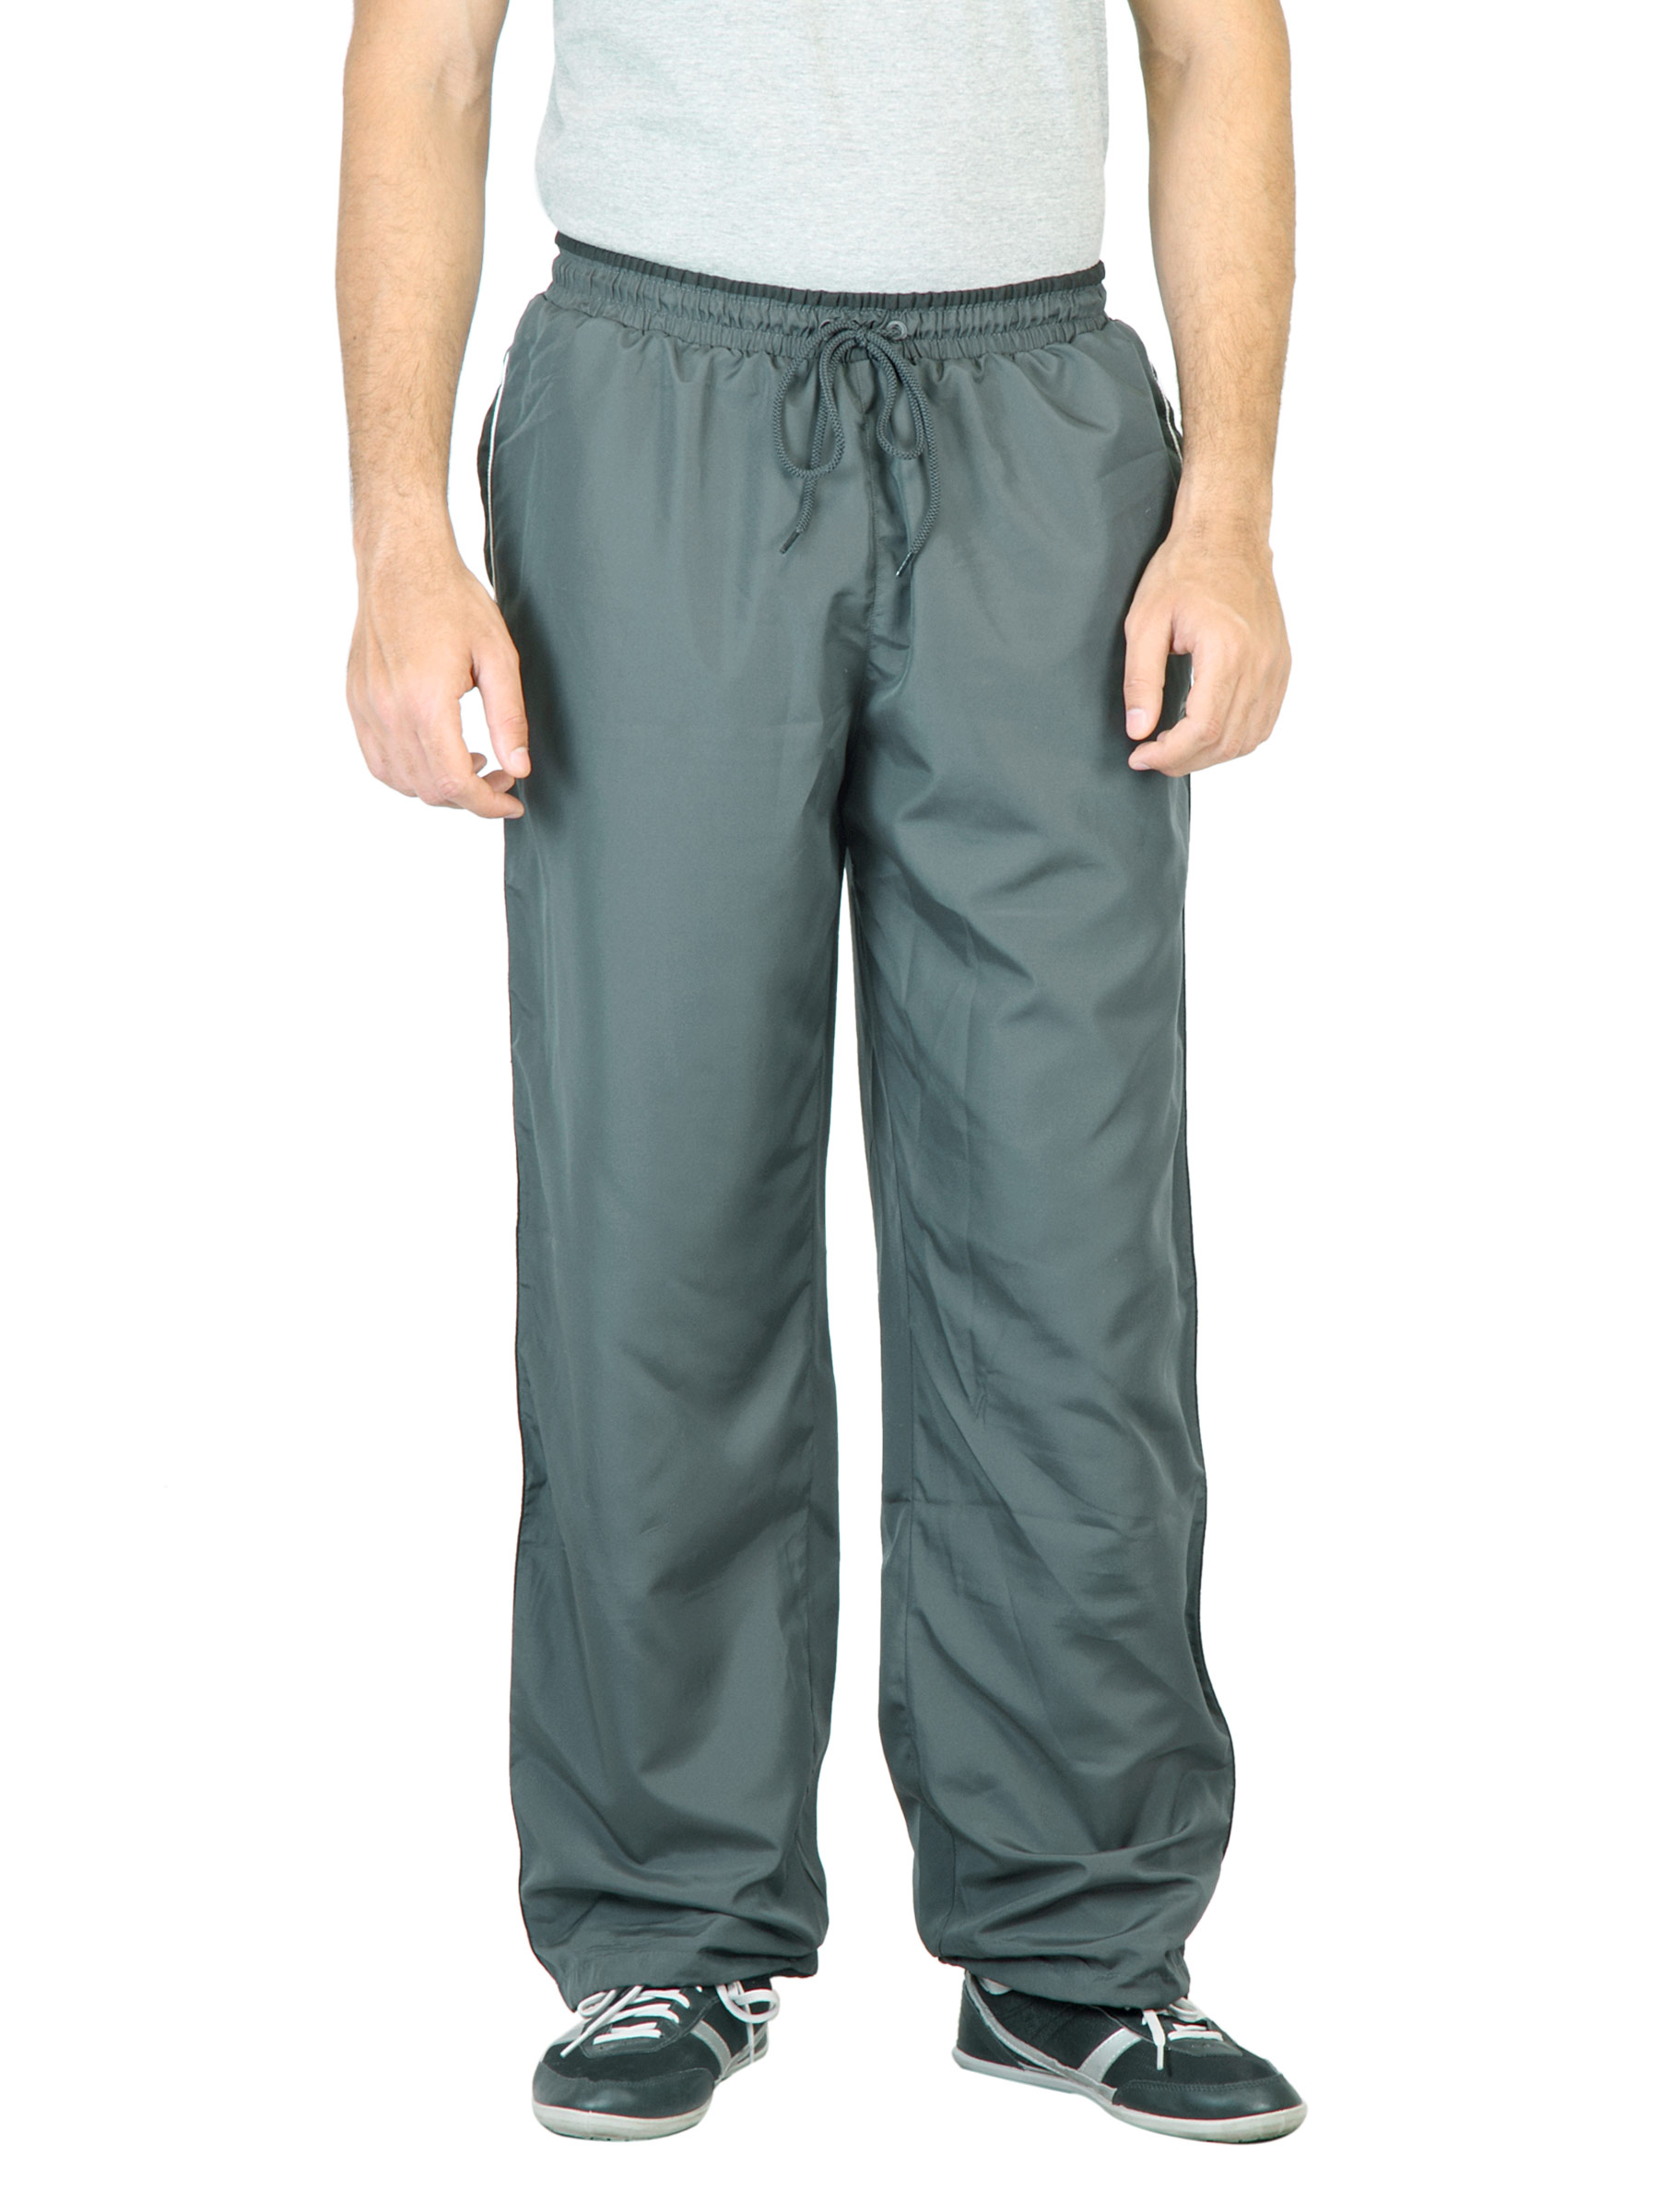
Proline Men  Grey Track Pants
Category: Apparel / Bottomwear / Track Pants
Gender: Men
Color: Grey
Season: Summer 2012
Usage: Sports